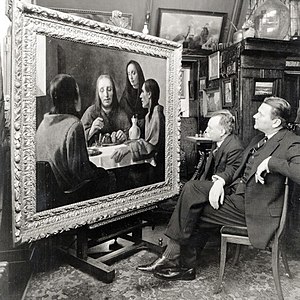
Han van Meegeren / Falsknerierne / Opfinder af den "perfekte forfalskning"
Frokost ved Emmaus af Han van Meegeren (1936)
"Henricus Antonius ""Han"" van Meegeren; var en hollandsk maler, der anses for at være en af de bedste kunstforfalskere i det 20. århundrede. Til trods for sine falsknerier blev van Meegeren en nationalhelt efter Anden Verdenskrig, da det blev afsløret, at han under krigen havde solgt et forfalsket maleri til Reichsmarschall Hermann Göring under besættelsen af Holland.